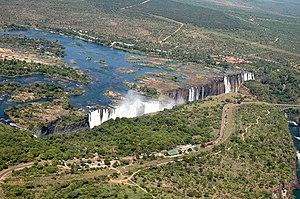
La frontière entre la Zambie et le Zimbabwe sépare la Zambie et le Zimbabwe, en Afrique australe.